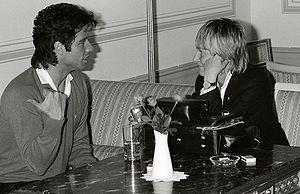
Staying Alive est un film américain réalisé par Sylvester Stallone, sorti en 1983. Il est la suite de La Fièvre du samedi soir.